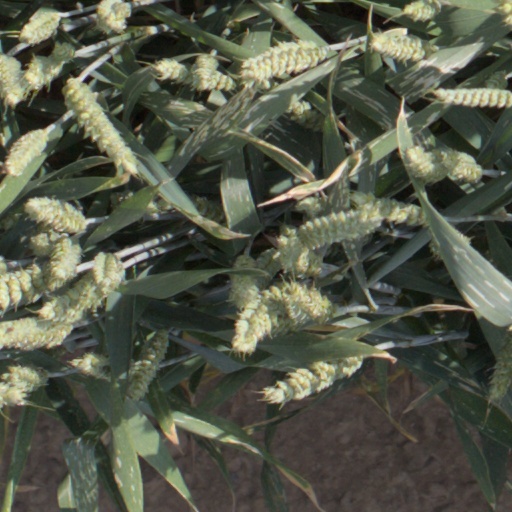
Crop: wheat